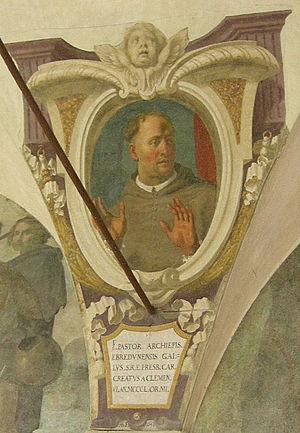
Pasteur d’Aubenas de Serrats né en France et mort à Avignon le 11 octobre 1356 est un cardinal français du XIVᵉ siècle. Il est membre de l'ordre des franciscains.